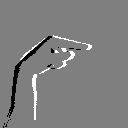
ASL letter: g